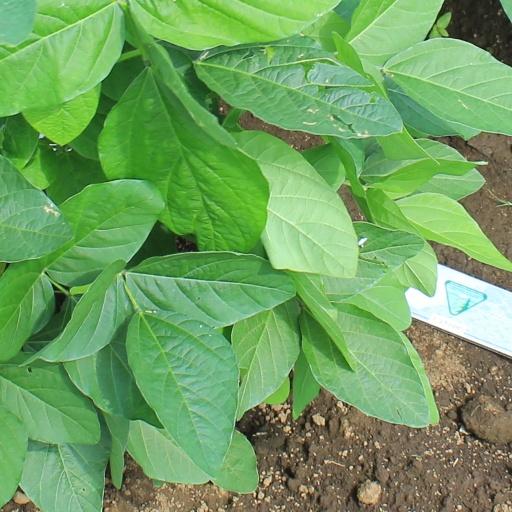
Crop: soybean